Fate of Hellas

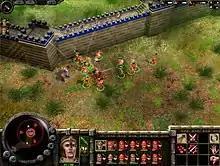
Screenshot of "Fate of Hellas" showing a small battle between Persians (blue) and Spartans (red). Note the graphical similarity to "Fate of Hellas"s predecessor - "".

All soldiers are recruited at either a barracks or a shooting range. The game features three basic types of soldier; Light (Psiloi for the Spartans; Sarissaphoros for the Macedonians), Medium (Spartiate for the Spartans; Hetairoi for the Macedonians), and Heavy (Hoplites for both races). These are base units only, and the player is free to create melee warriors and archers from all three types of unit, using a variety of equipment and armour combinations. Each unit has three slots for customization, with the player free to choose from a primary weapon, secondary weapon and, depending on the primary and secondary weapon, a shield. So, for example, a player may equip some Hoplites with a sword and shield, some with a bow, some with both a sword and a bow (which weapon is their primary weapon is dictated by where they were trained, barracks or shooting range), and some with a sword, shield, and bow. Players can order soldiers equipped with more than one weapon to switch weapons at any time.